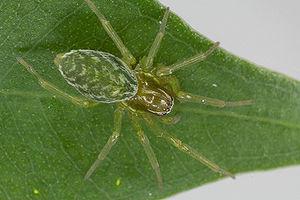
Nigma est un genre d'araignées aranéomorphes de la famille des Dictynidae.